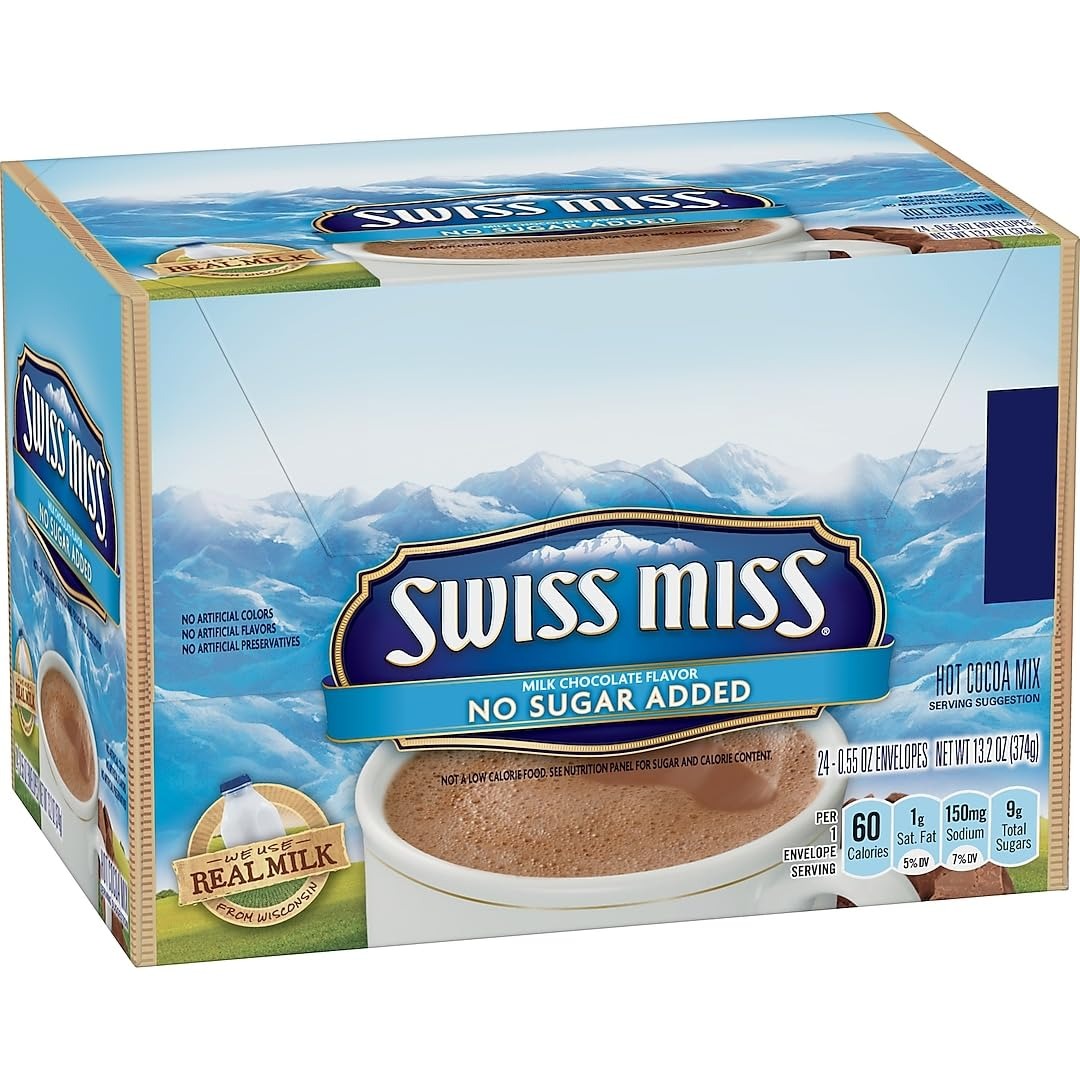
Item Name: Swiss Miss 55584 Hot Cocoa Mix, No Sugar Added, 24 Packets/Box
Bullet Point 1: Single serving mix
Bullet Point 2: Simply add hot water and mix
Bullet Point 3: Chocolate cravings satisfied instantly
Bullet Point 4: Single serving mix
Product Description: Nothing beats a cup of hot cocoa. These single serving packets allow you to quickly and easily satisfy your craving for chocolate--simply add hot water and mix. Beverage Type: Cocoa; Flavor: Chocolate; Packing Type: Packet; Capacity (Weight): 1 oz.
Value: 13.2
Unit: Ounce

Price: 19.99